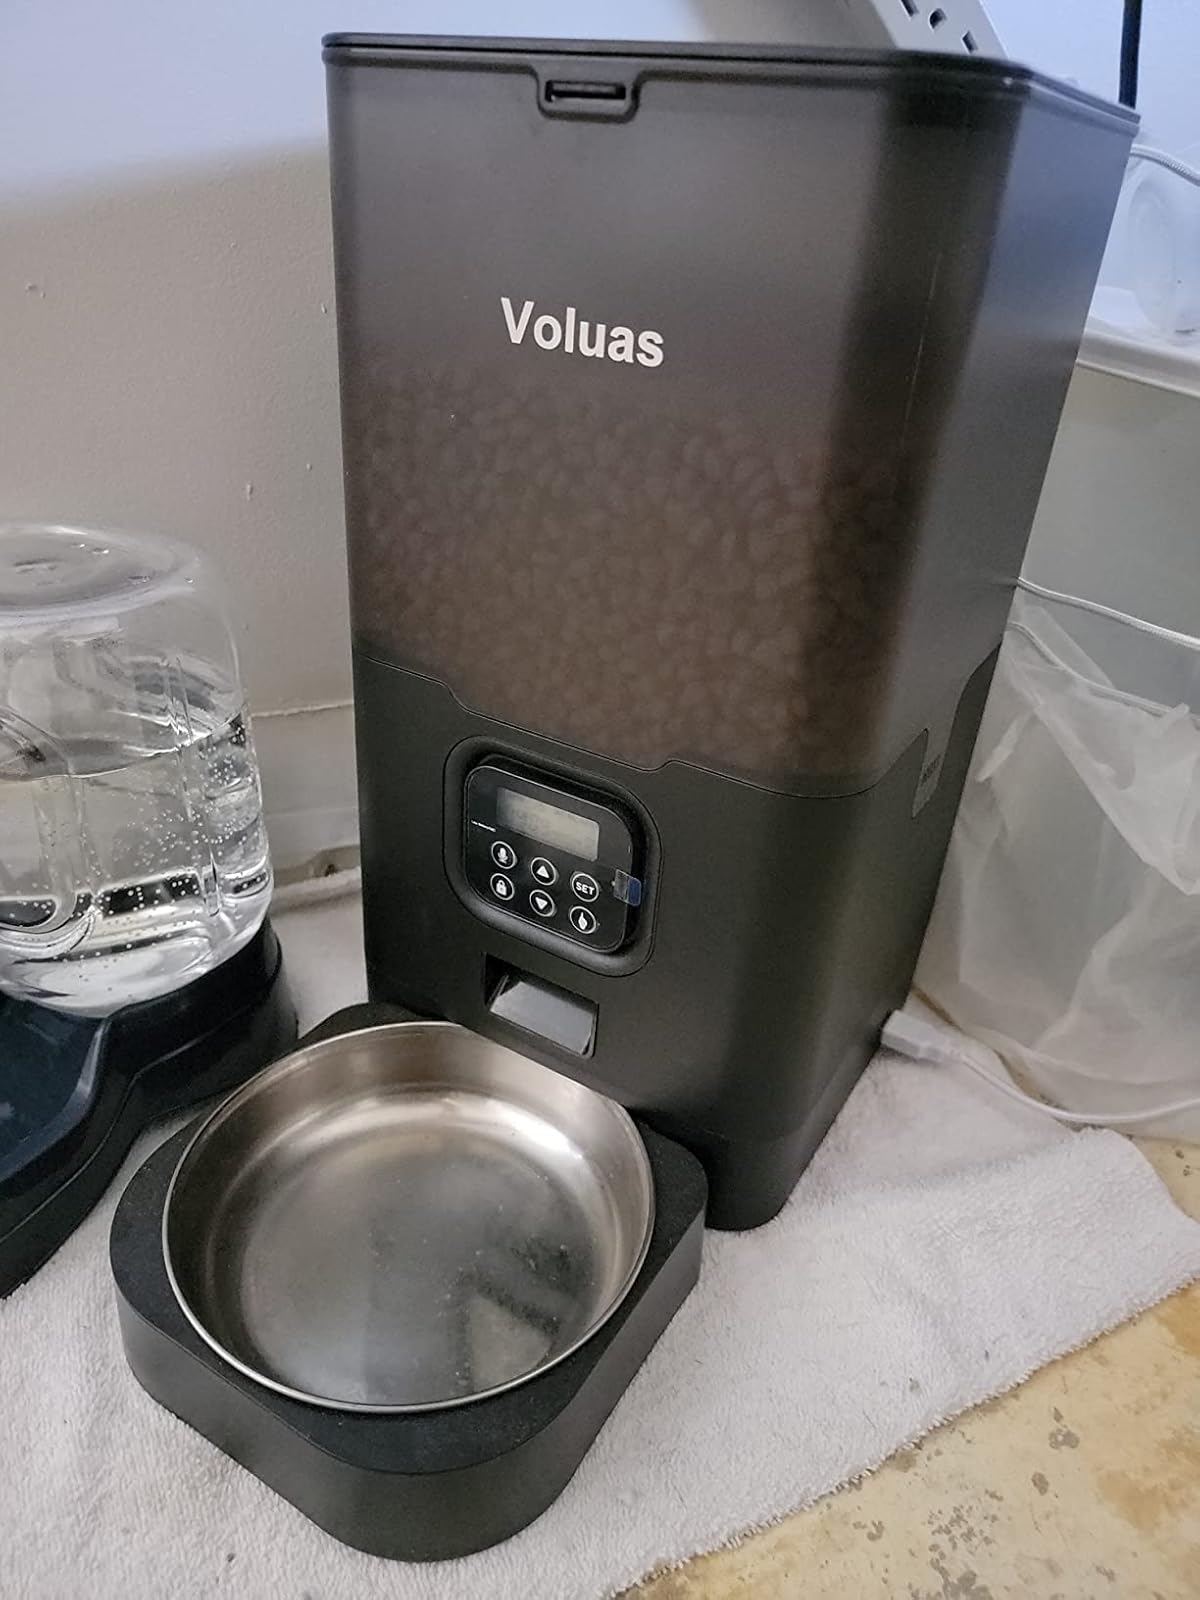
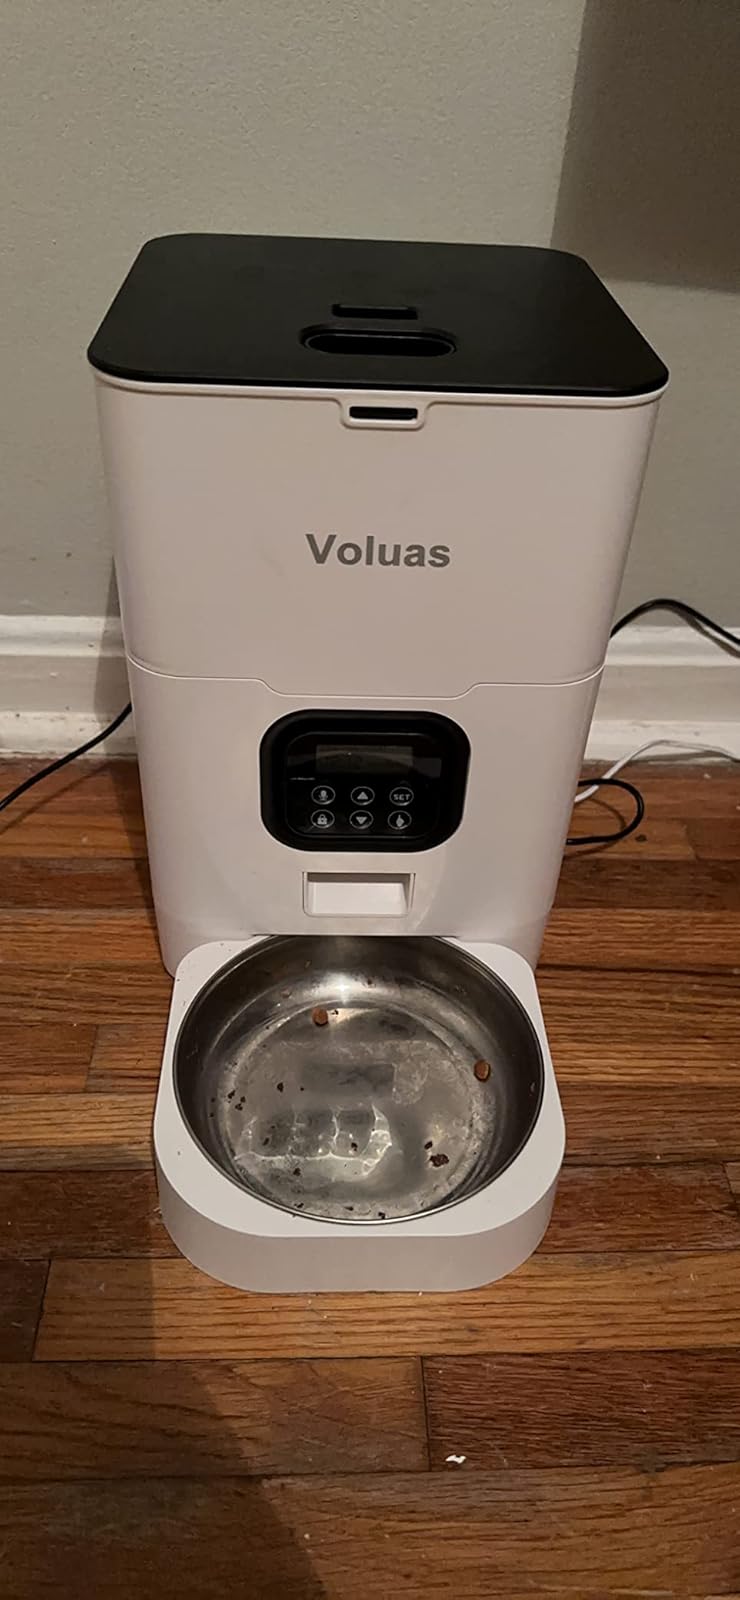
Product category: items_feeder
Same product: no